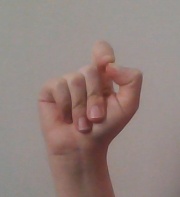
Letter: fa